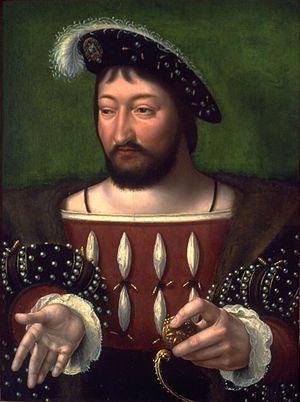
Vitry-le-François est une commune de l'Est de la France, située dans le département de la Marne, dont elle est l'une des sous-préfectures, en région Grand Est.